Caligula (film)

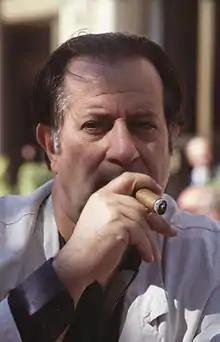
Tinto Brass served as the film's director, but disowned the film in post-production, and was credited only for "principal photography".

Filming concluded on 24 December 1976. Guccione said Brass shot enough film to "make the original version of "Ben-Hur" about 50 times over". Brass started editing the film but was not allowed to continue after he had edited approximately the first hour of it. His rough cut was disassembled, and the film was edited by several editors, changing its tone and structure significantly by removing and re-arranging many scenes, using different takes, a slower editing style, and music other than Brass intended.